Raj Man Singh Chitrakar

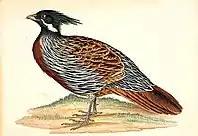
Koklass pheasant by Raj Man Singh

The little-known Raj Man Singh has recently been recognized as a leading figure following revelations of his ground-breaking work. On 31 December 2012, the Postal Services Department of the government of Nepal issued two commemorative postage stamps showing a portrait of the artist to honor his contribution to the development of 19th century art in Nepal. The stamps also show examples of his watercolor paintings of birds and mammals.